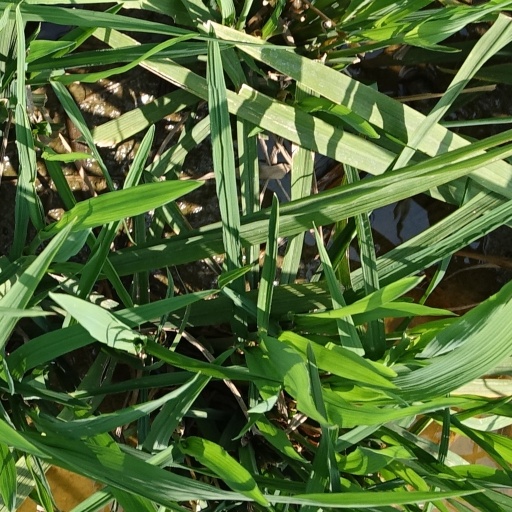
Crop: rice